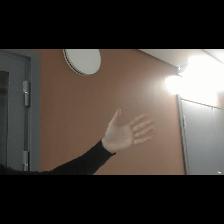
Label: Human